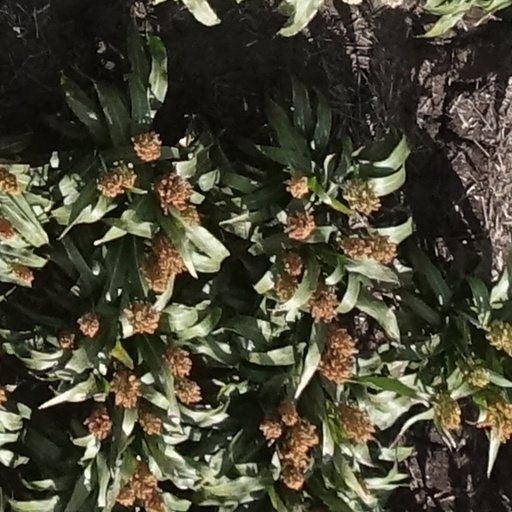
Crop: sorghum